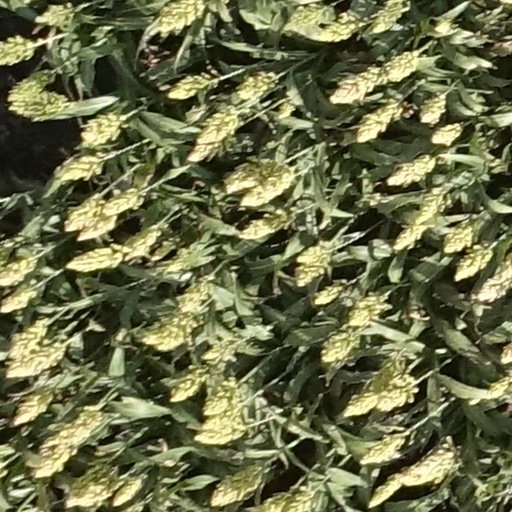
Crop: sorghum